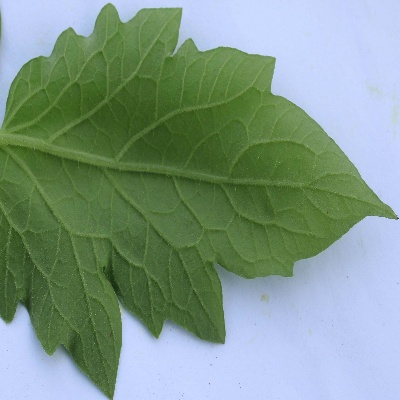
Crop: Tomato
Condition: healthy